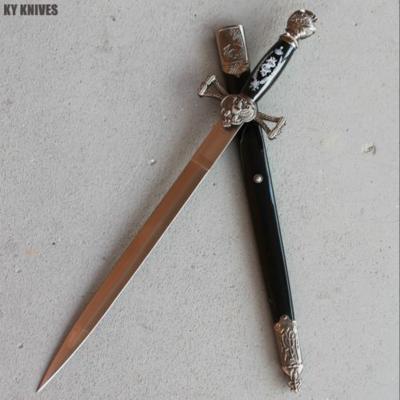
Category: table